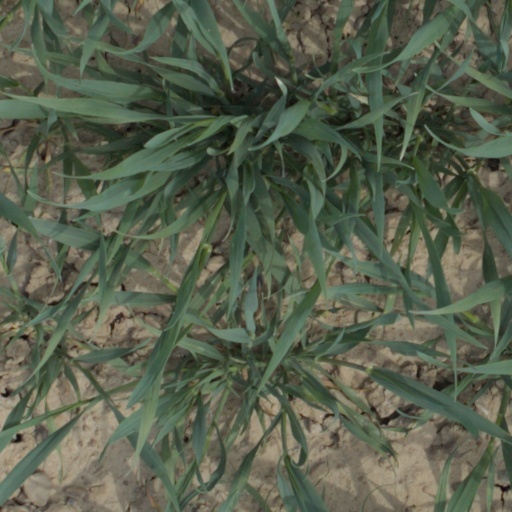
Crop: wheat